Leandro Fernandes

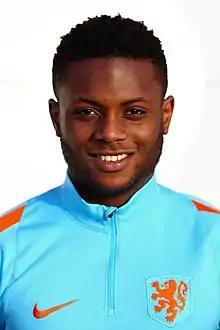
Fernandes in 2017

Leandro Fernandes da Cunha (born 25 December 1999), known as Leandro Fernandes, is a Dutch professional footballer who plays as a midfielder.